Bockscar

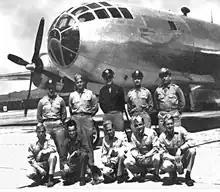
Crew C-15. front row: Dehart, Kuharek, Buckley, Gallagher, Spitzer; back row: Olivi, Beahan, Sweeney, Van Pelt, Albury

After the war, "Bockscar" returned to the United States in November 1945 and served with the 509th at Roswell Army Air Field, New Mexico. It was nominally assigned to the Operation Crossroads nuclear weapons test task force, but there are no records indicating that it deployed for the tests. In August 1946, it was assigned to the 4105th Army Air Force Unit at Davis-Monthan Army Air Field, Arizona, for storage.